Sky position (RA, Dec in degrees): 200.414, 1.32
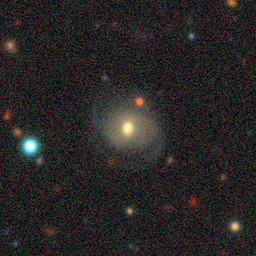
Galaxy morphology: Unbarred Loose Spiral Galaxies